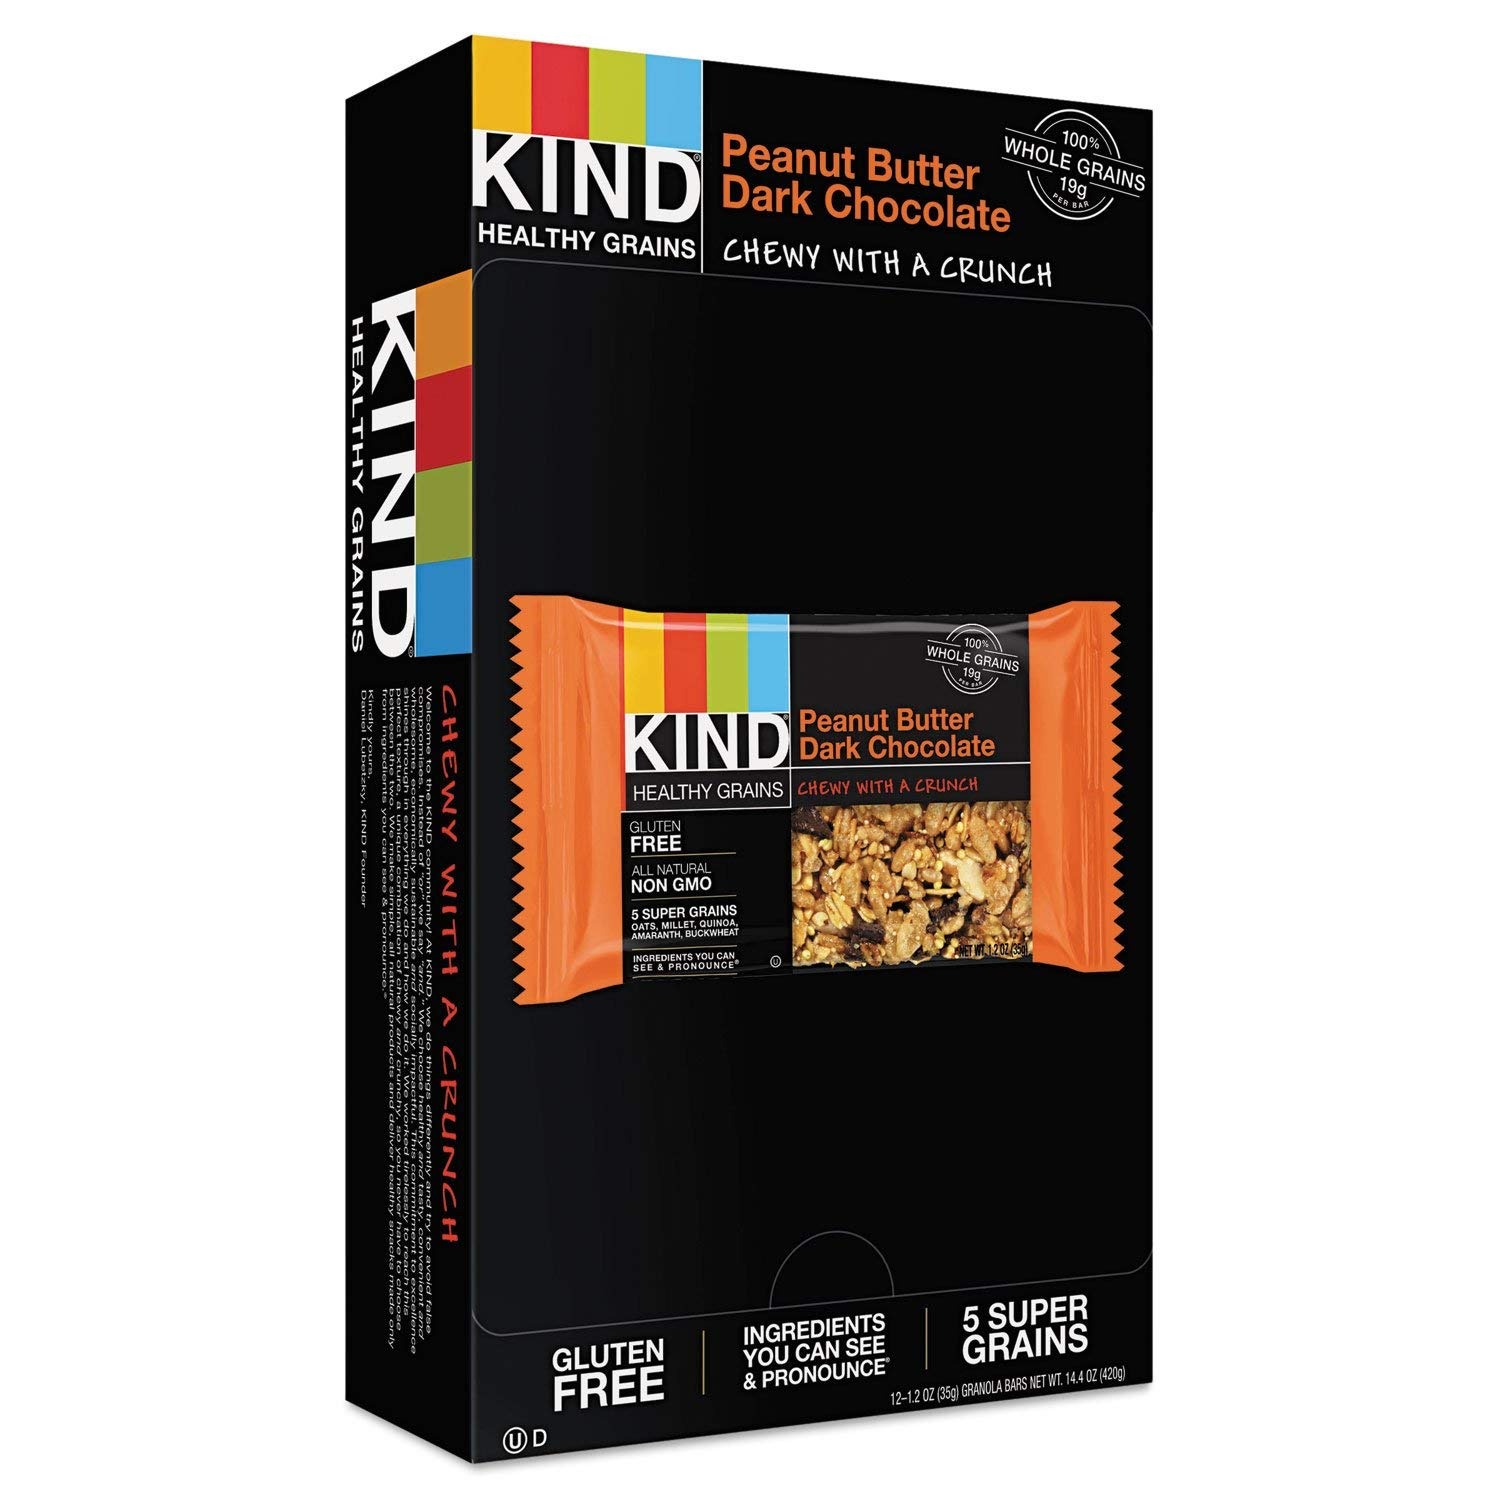
Item Name: KIND 18083 Healthy Grains Bar, Peanut Butter Dark Chocolate, 1.2 oz, 12/Box
Bullet Point 1: Sold as 12 EA/Box.
Bullet Point 2: All natural, non-GMO bars made from naturally gluten free grains.
Bullet Point 3: Made from ingredients you can see and pronounce.
Bullet Point 4: One full serving of whole grains.
Bullet Point 5: Baked from a foundation of super grains; Millet, Quinoa, Buckwheat and Amaranth.
Product Description: Choose all-natural, non-GMO healthy bars to feed your family, made with gluten free grains. Healthy grains granola bars are made from ingredients you can see and pronounce. Each bar packs more than one full serving of whole grains which provides fiber and protein. Baked from a good-for-you foundation of supergrains; Millet, Quinoa, Buckwheat and Amaranth. Perfectly chewy-with-a-crunch bars provide a tasty anytime snack. A variety of delicious flavorings means there's a tasty bar for everyone. Food Type: Snack Bar; Flavor: Peanut Butter Dark Chocolate; Capacity (Weight): 1.2 oz; Packing Type: Bar.
Value: 14.4
Unit: Ounce

Price: 11.94